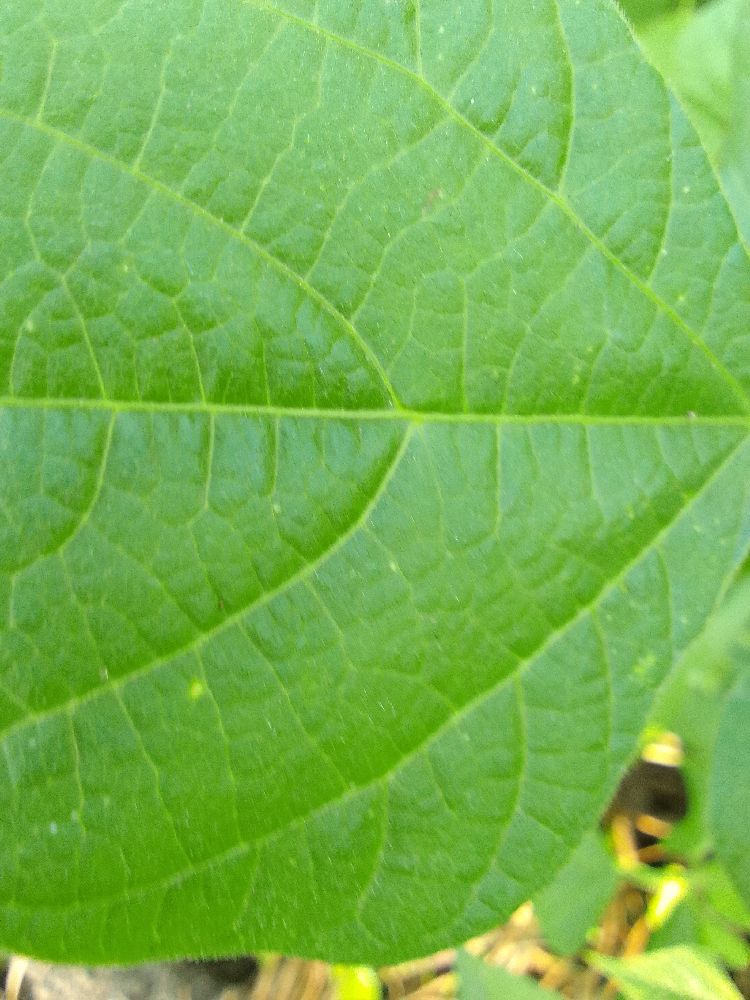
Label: healthy